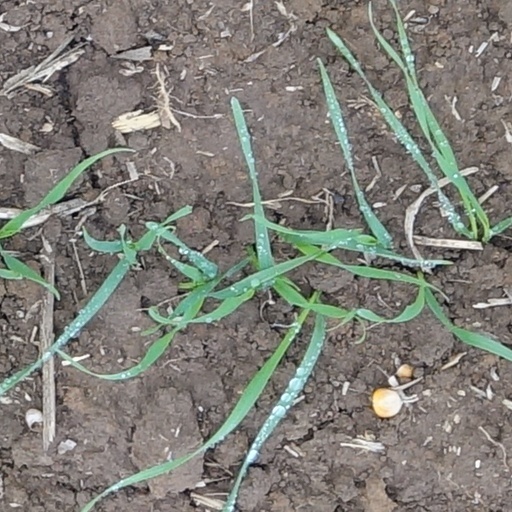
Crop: wheat